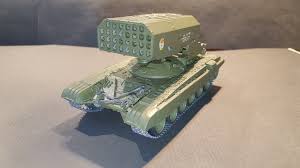
Label: TOS-1